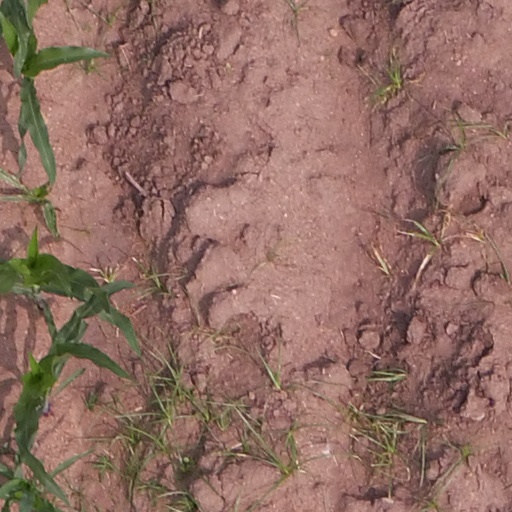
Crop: maize; corn